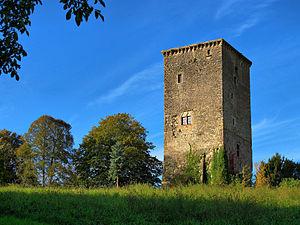
Inscrit aux monuments historiques sous le numéro PA00102116
La communauté de communes des Quatre Rivières est une communauté de communes française située dans le département de la Haute-Saône en France en région Bourgogne-Franche-Comté.
Le tourisme dans la Haute-Saône est principalement axé sur une activité verte et nature en campagne. La Haute-Saône est un des derniers départements quant à la fréquentation, classée 91ᵉ sur 95. Ce chiffre s'explique par l'absence de tourisme de masse. Le cyclotourisme, la randonnée pédestre et le tourisme fluvial sont les principales activités touristiques. Ces activités d'itinérance permettent de découvrir un paysage rurale parsemé de monument divers : châteaux, édifices religieux, lavoirs, fermes avec charri et chalot ; les croix et calvaires ou encore vestiges du passé minier et industriel du département. Par ailleurs, seize bourgs et villages font partie du réseau des « Cités de Caractère de Bourgogne-Franche-Comté ».
Beaujeu-Saint-Vallier-Pierrejux-et-Quitteur est une commune française située dans le département de la Haute-Saône, en région Bourgogne-Franche-Comté.